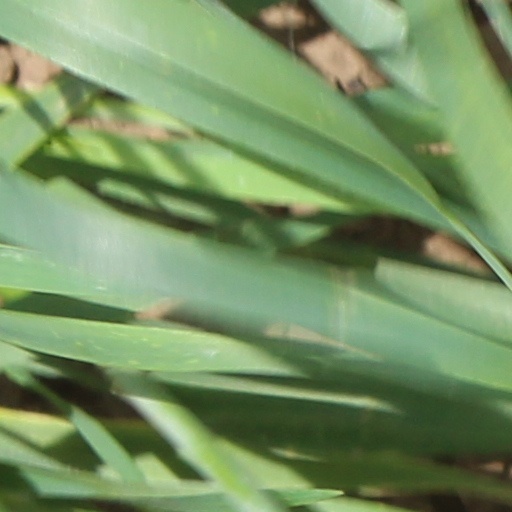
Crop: wheat